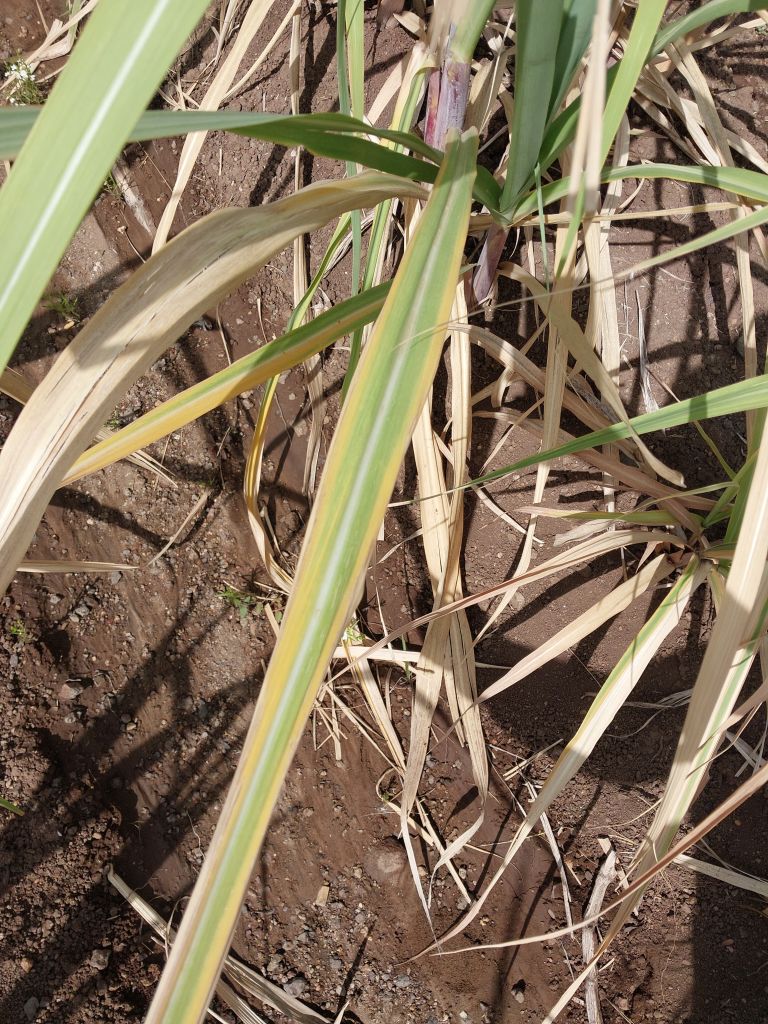
Label: Yellow Leaf